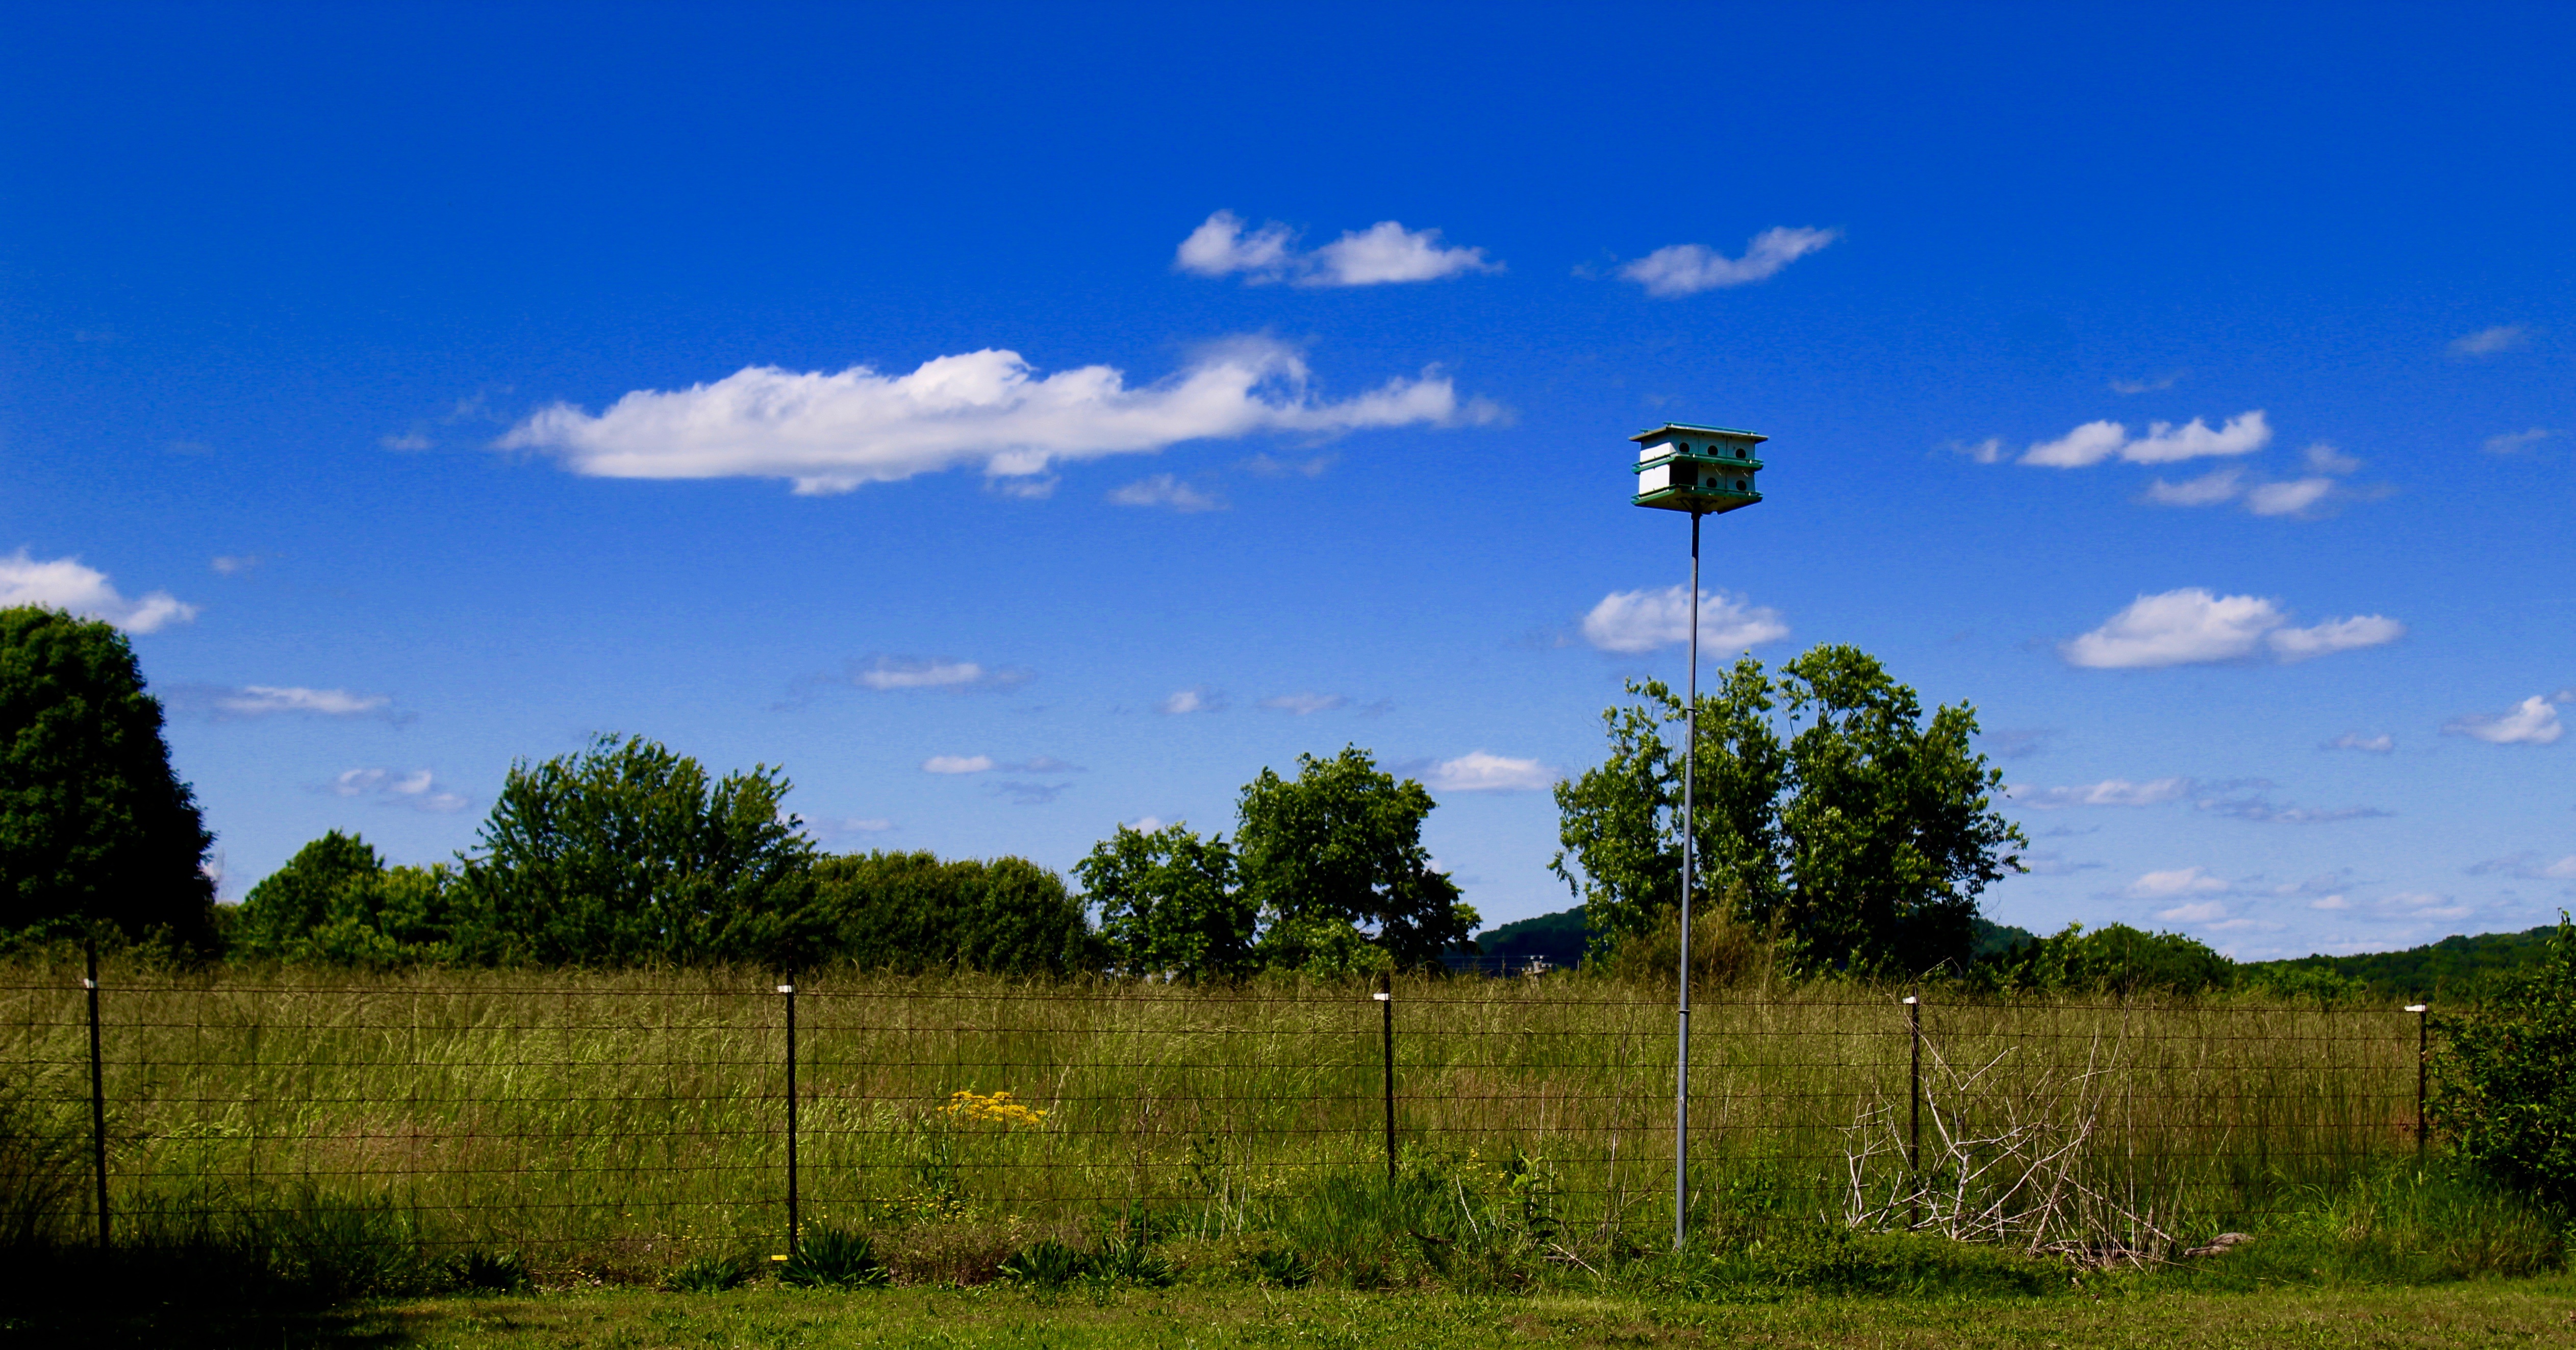
landscape, tree, grass, horizon, cloud, sky, field, farm, lawn, meadow, prairie, hill, wind, pasture, agriculture, savanna, plain, grassland, habitat, ecosystem, rural area, natural environment, land lot